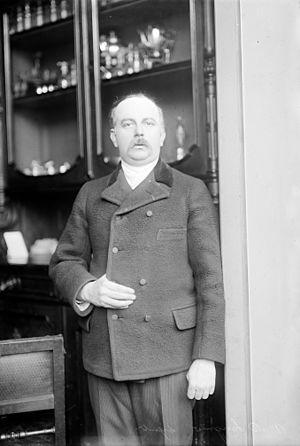
Marc Sangnier, député, en 1919
Henri Guillemin, né le 19 mars 1903 à Mâcon et mort le 4 mai 1992 à Neuchâtel en Suisse, est un critique littéraire, historien, conférencier, polémiste, homme de radio et de télévision français, connu pour ses talents de conteur historique et pour ses travaux sur les grands personnages de l'histoire de France et sur différents grands écrivains. Il publie aussi sous le pseudonyme de Cassius.
Marc Sangnier, né le 3 avril 1873 à Paris et mort le 28 mai 1950 à Paris, est un journaliste et homme politique français.
La Ligue de la Jeune République était un parti politique français créé en 1912 par Marc Sangnier, dans le prolongement du Sillon après que ce dernier fut désavoué par le pape Pie X.